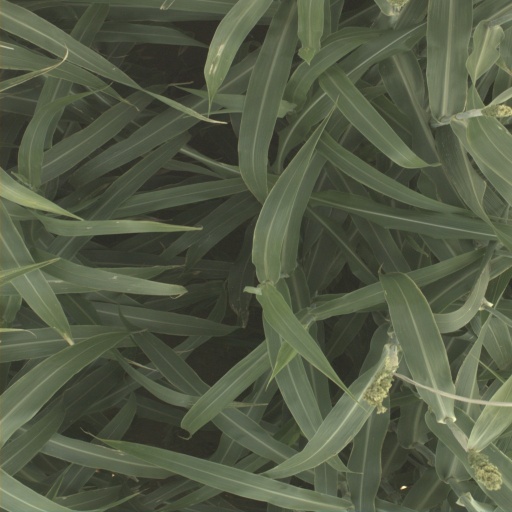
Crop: sorghum